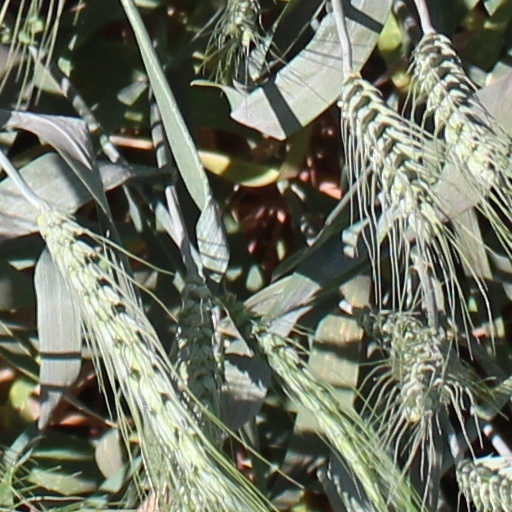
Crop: wheat